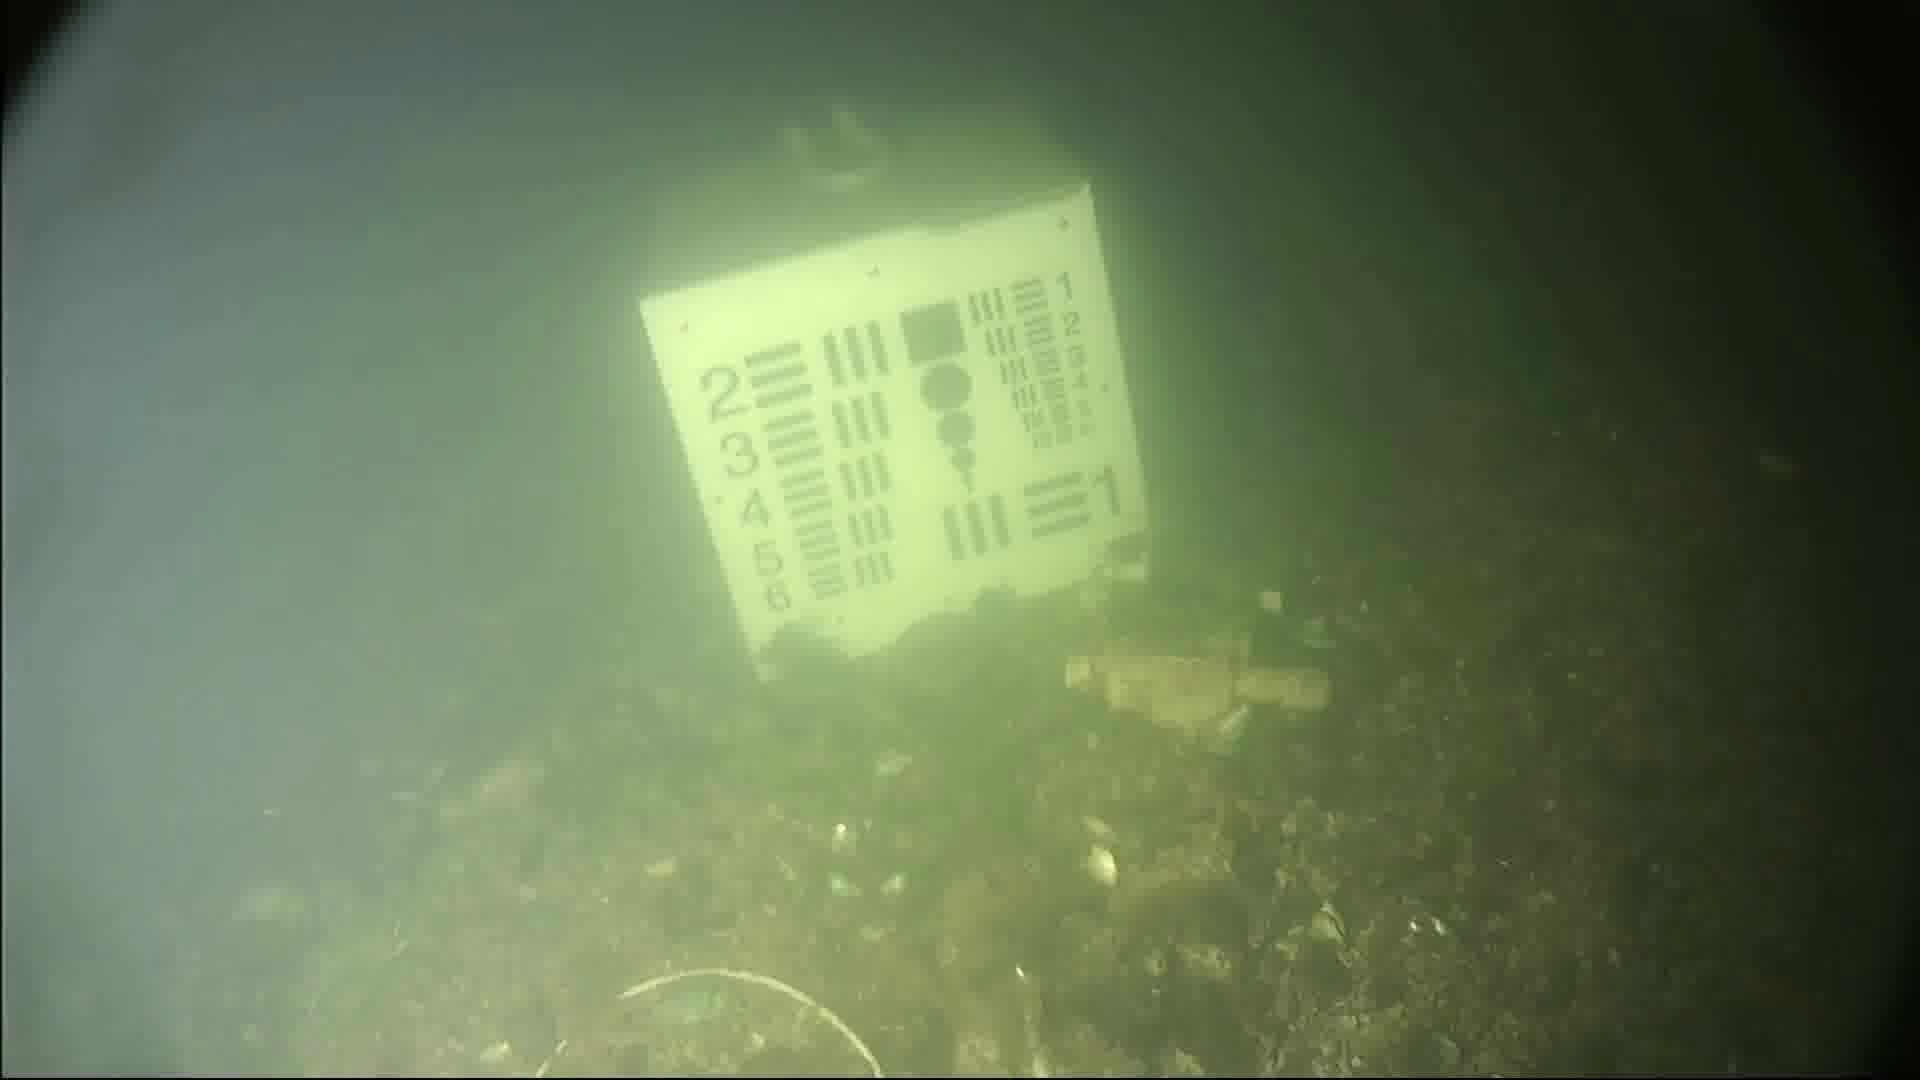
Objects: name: starfish
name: crab